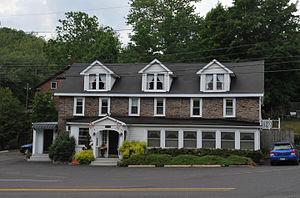
Newtown Township est un township, situé dans le comté de Bucks, en Pennsylvanie, aux États-Unis. En 2010, il comptait une population de 15 029 habitants. Le siège du township est situé à Newtown.
Nockamixon Township est un township, situé dans le comté de Bucks, en Pennsylvanie, aux États-Unis. En 2010, le township comptait une population de 3 441 habitants. Le siège du township est situé à Upper Black Eddy.